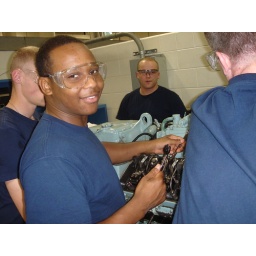
My boy Moore, and Better in the back ground